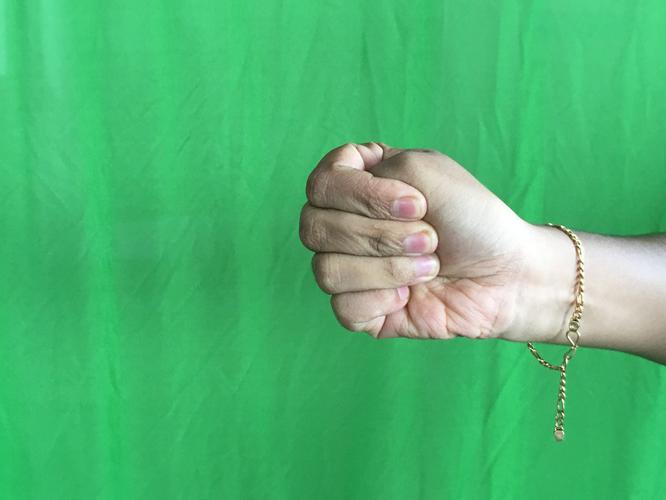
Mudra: Mushti
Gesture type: single_hand